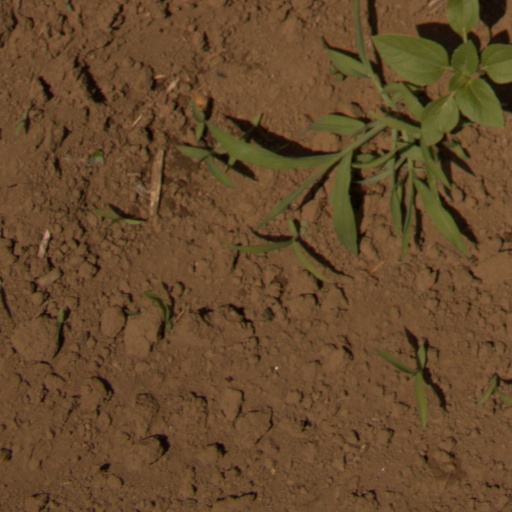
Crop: Jerusalem artichoke